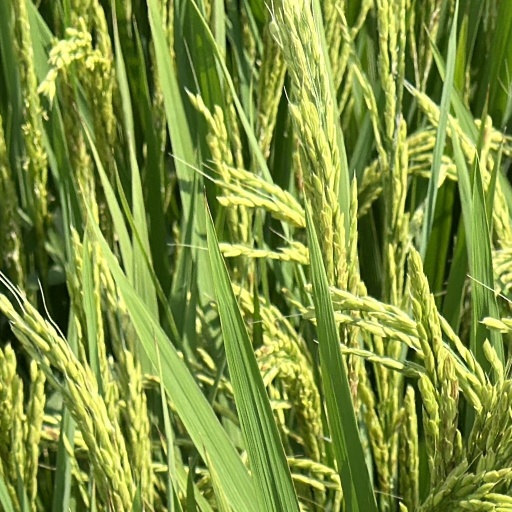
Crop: rice